Andrzej Malina

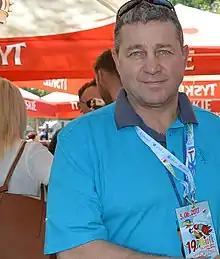
Malina in 2017

Andrzej Janusz Malina (: ; born 11 October 1960) is a Polish former professional wrestler in Greco-Roman style. He won gold medal at the 1986 World Wrestling Championships and was voted the Polish Sports Personality of the Year in 1986.